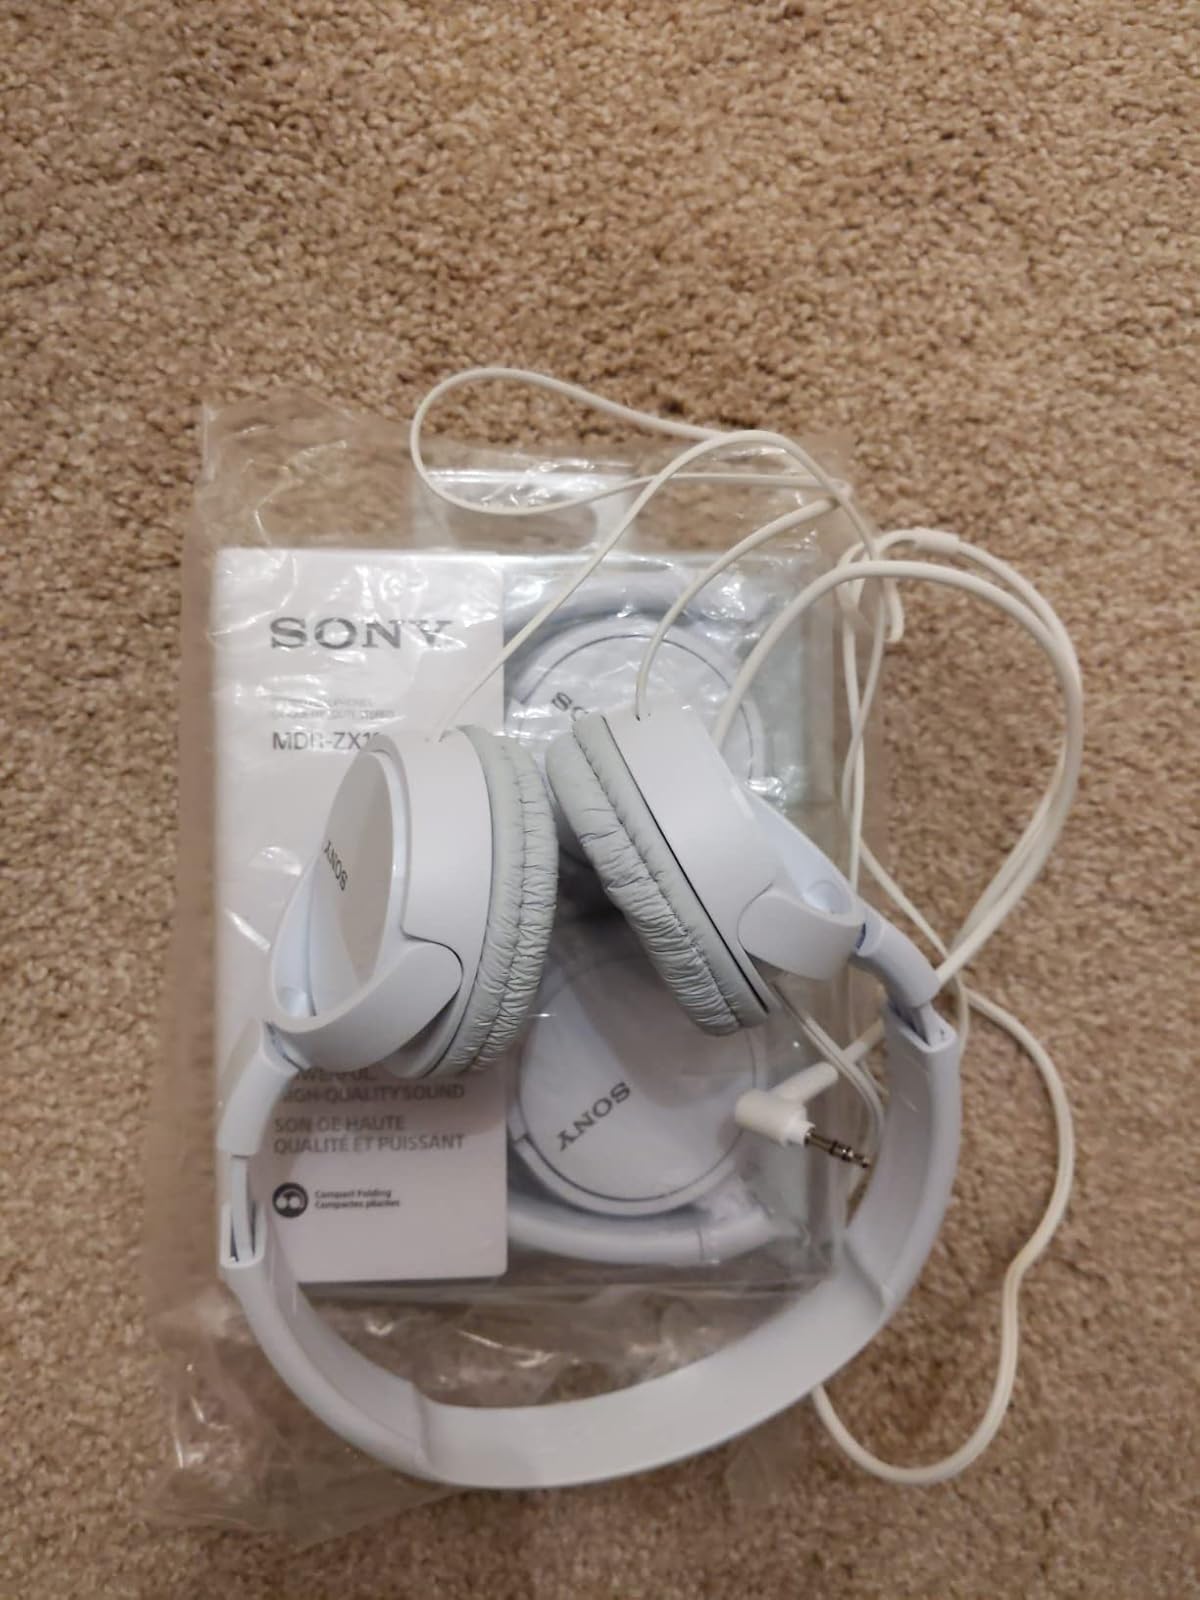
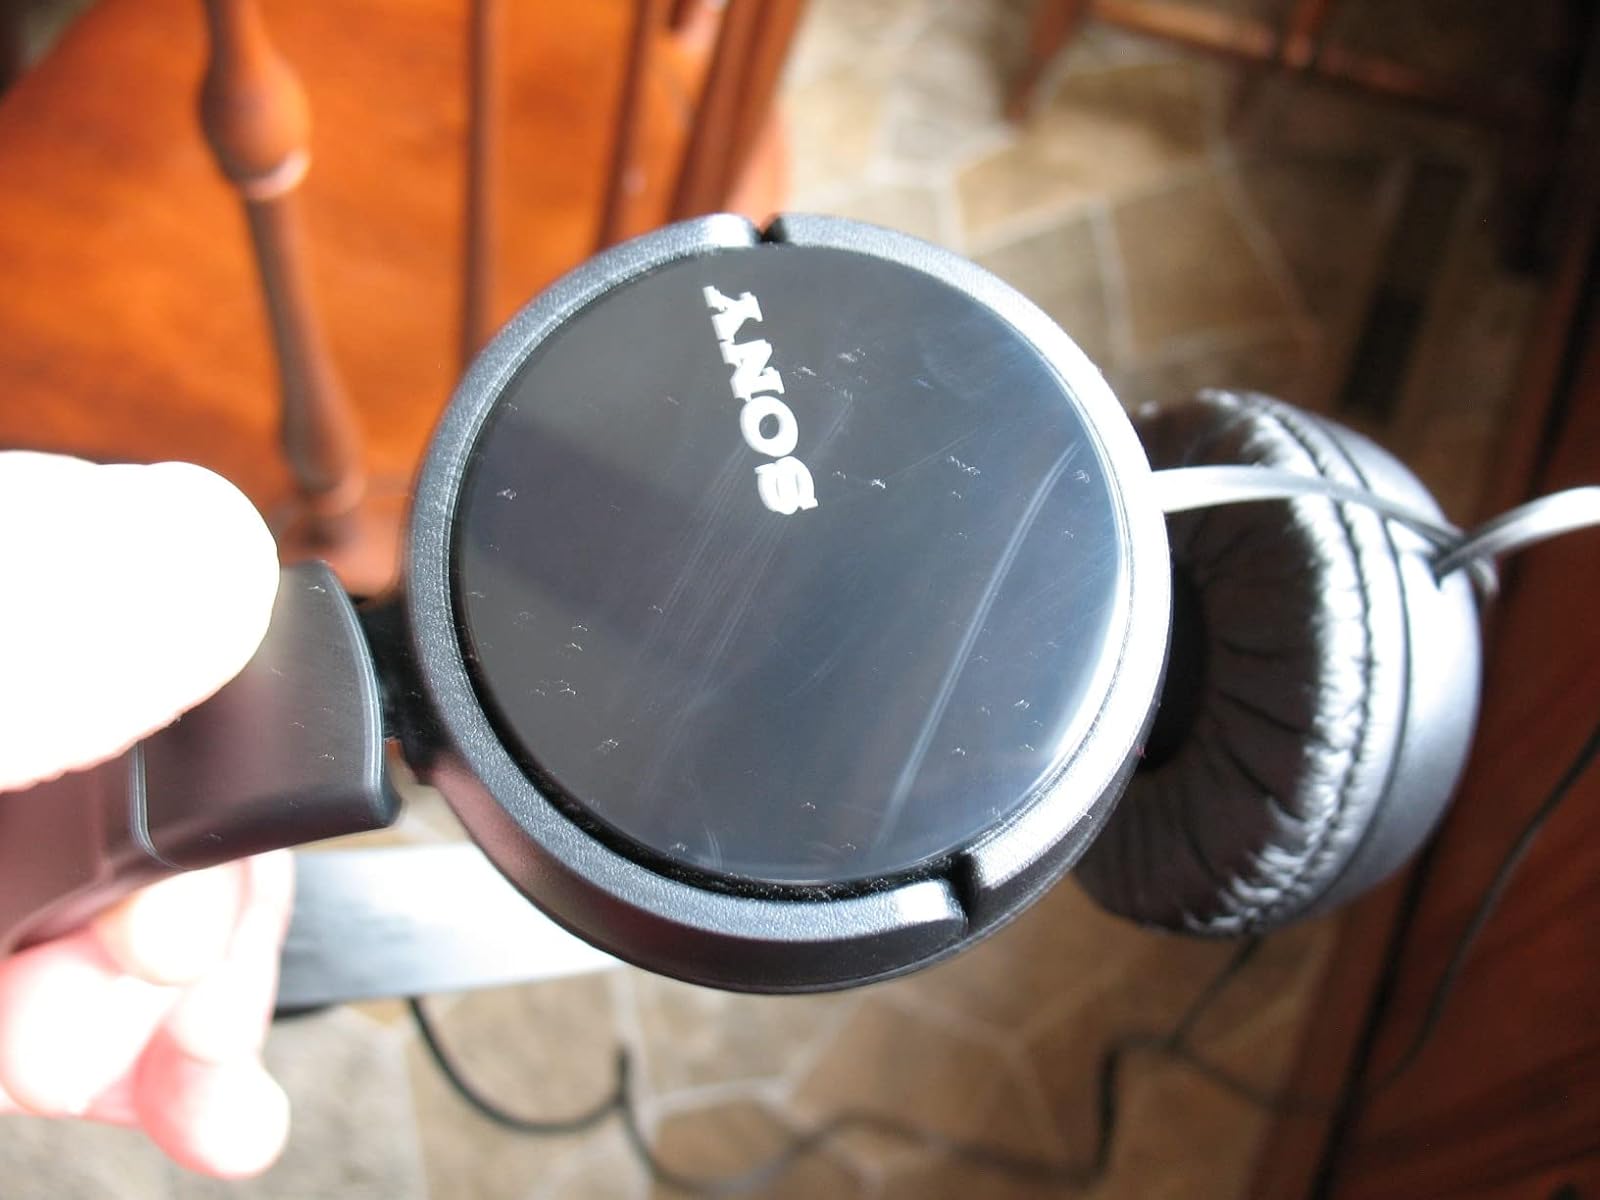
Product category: headphones
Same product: no